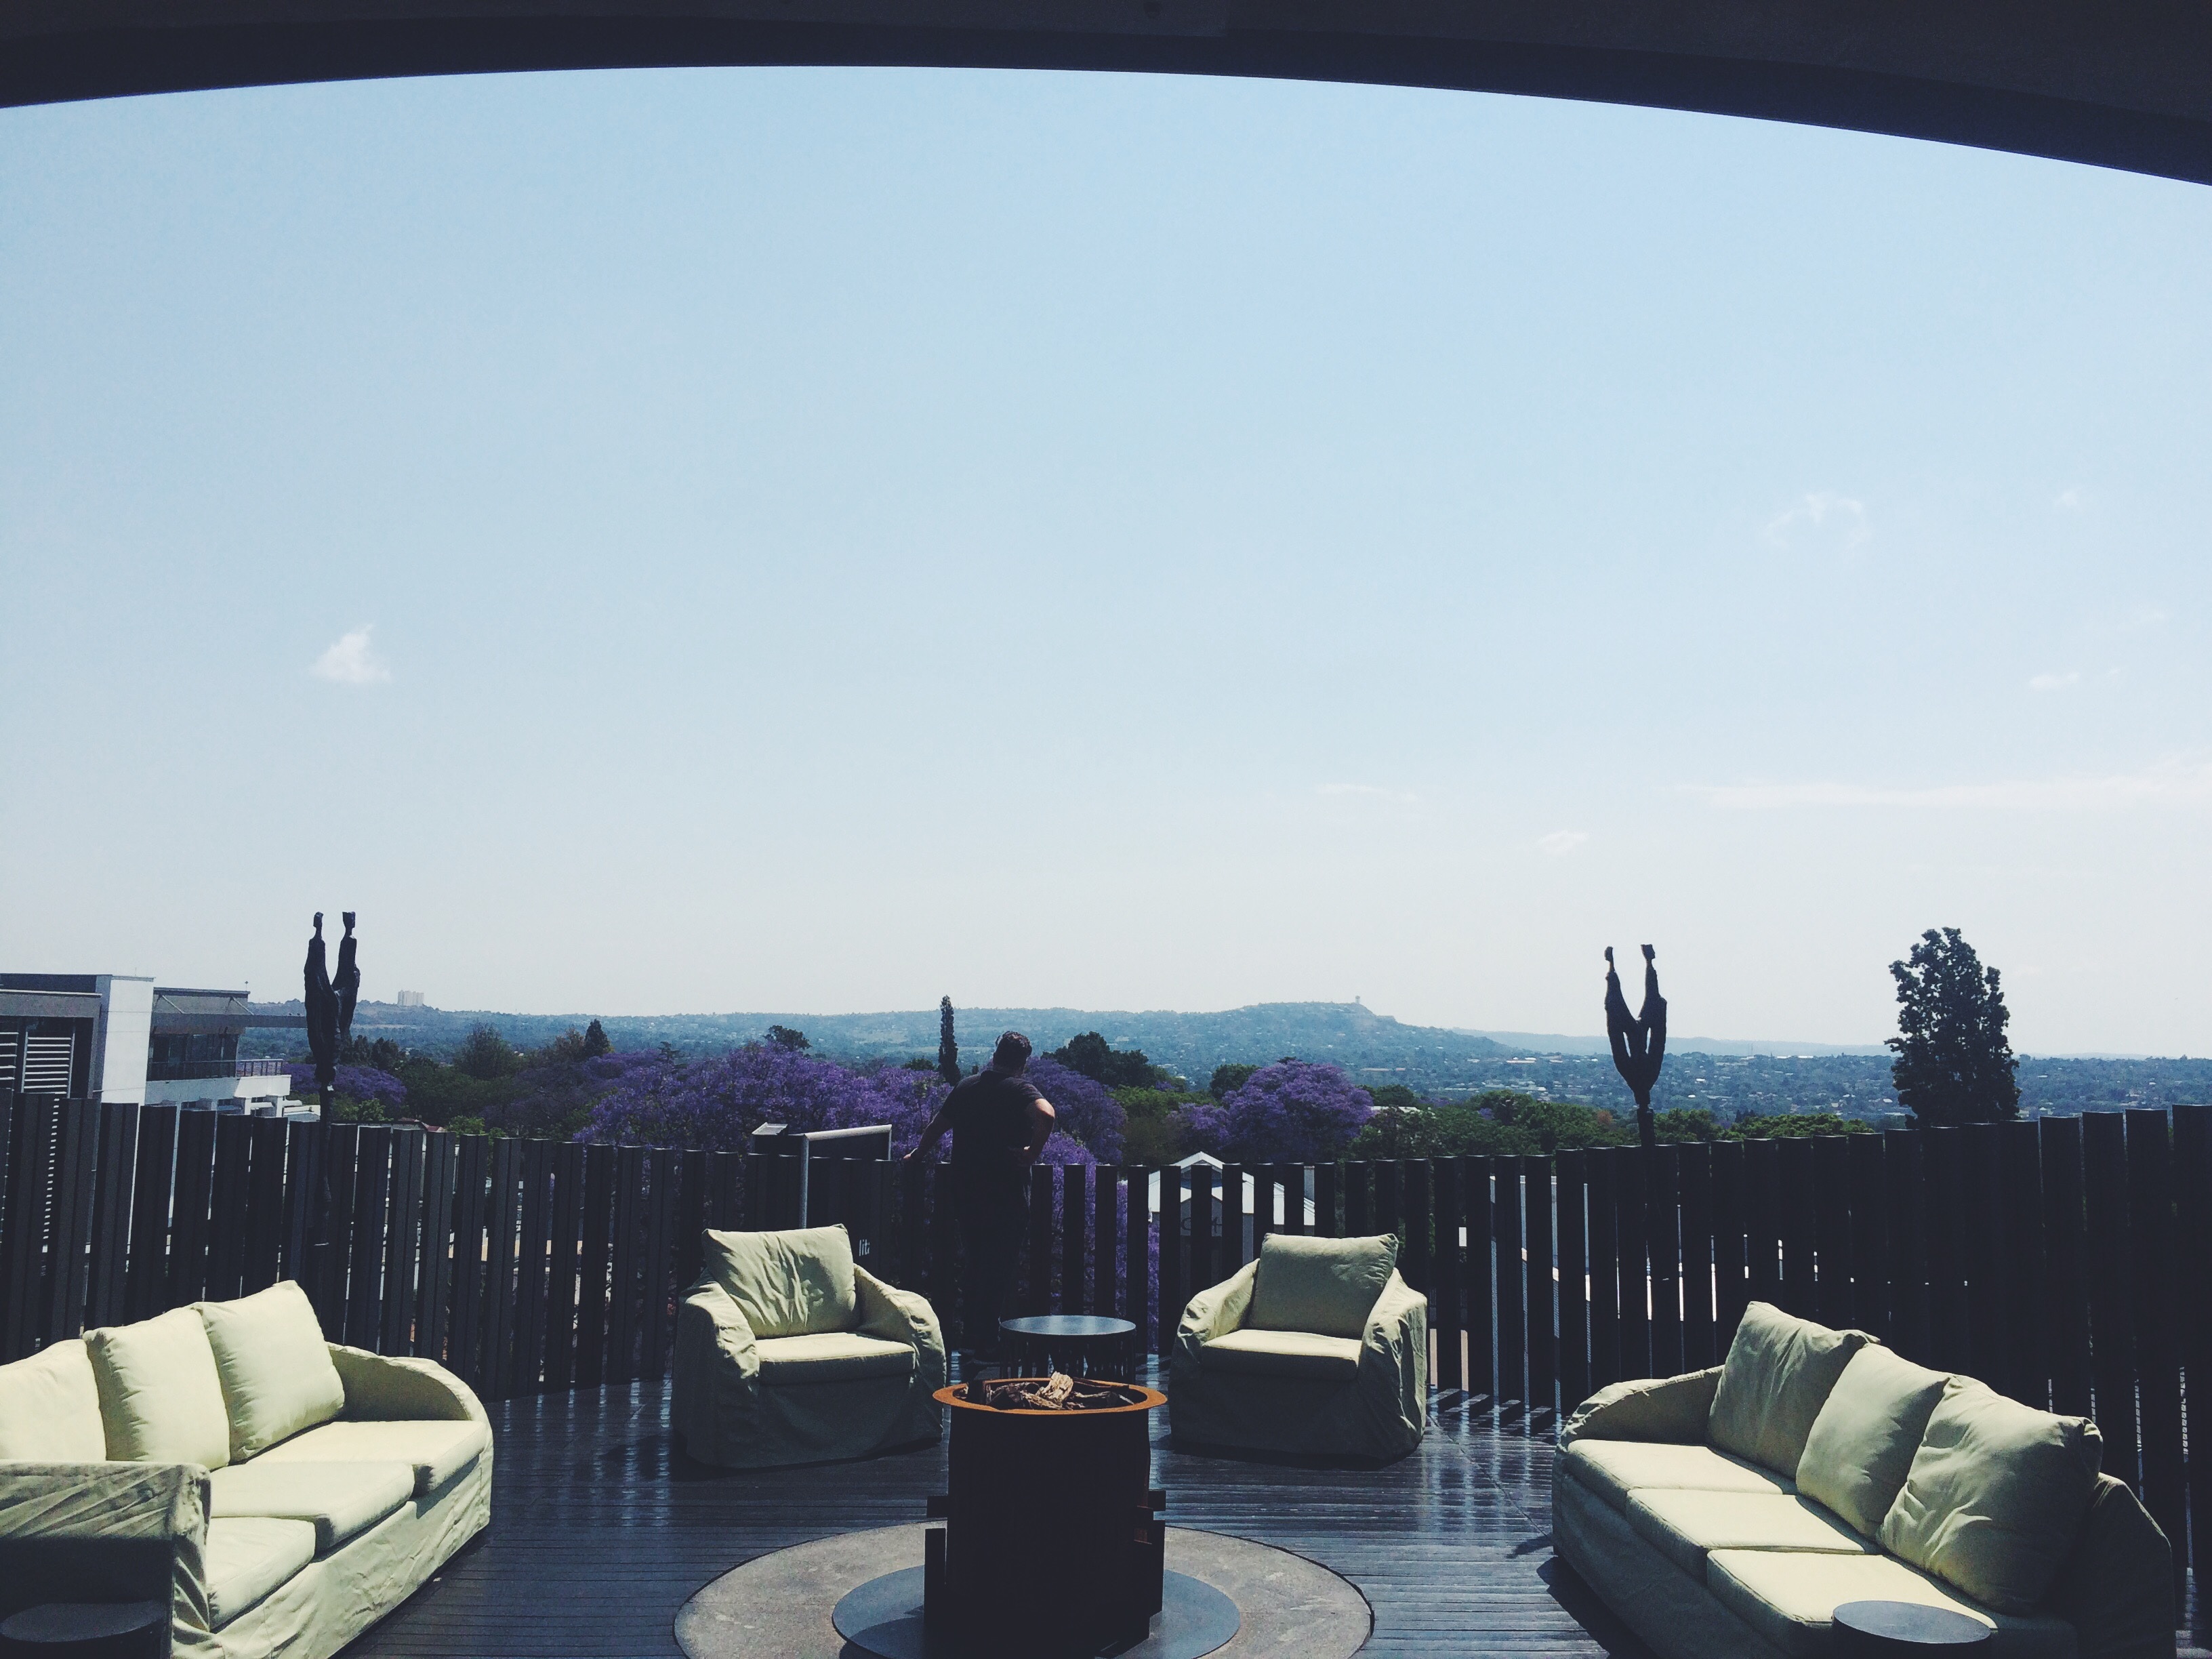
architecture, property, estate